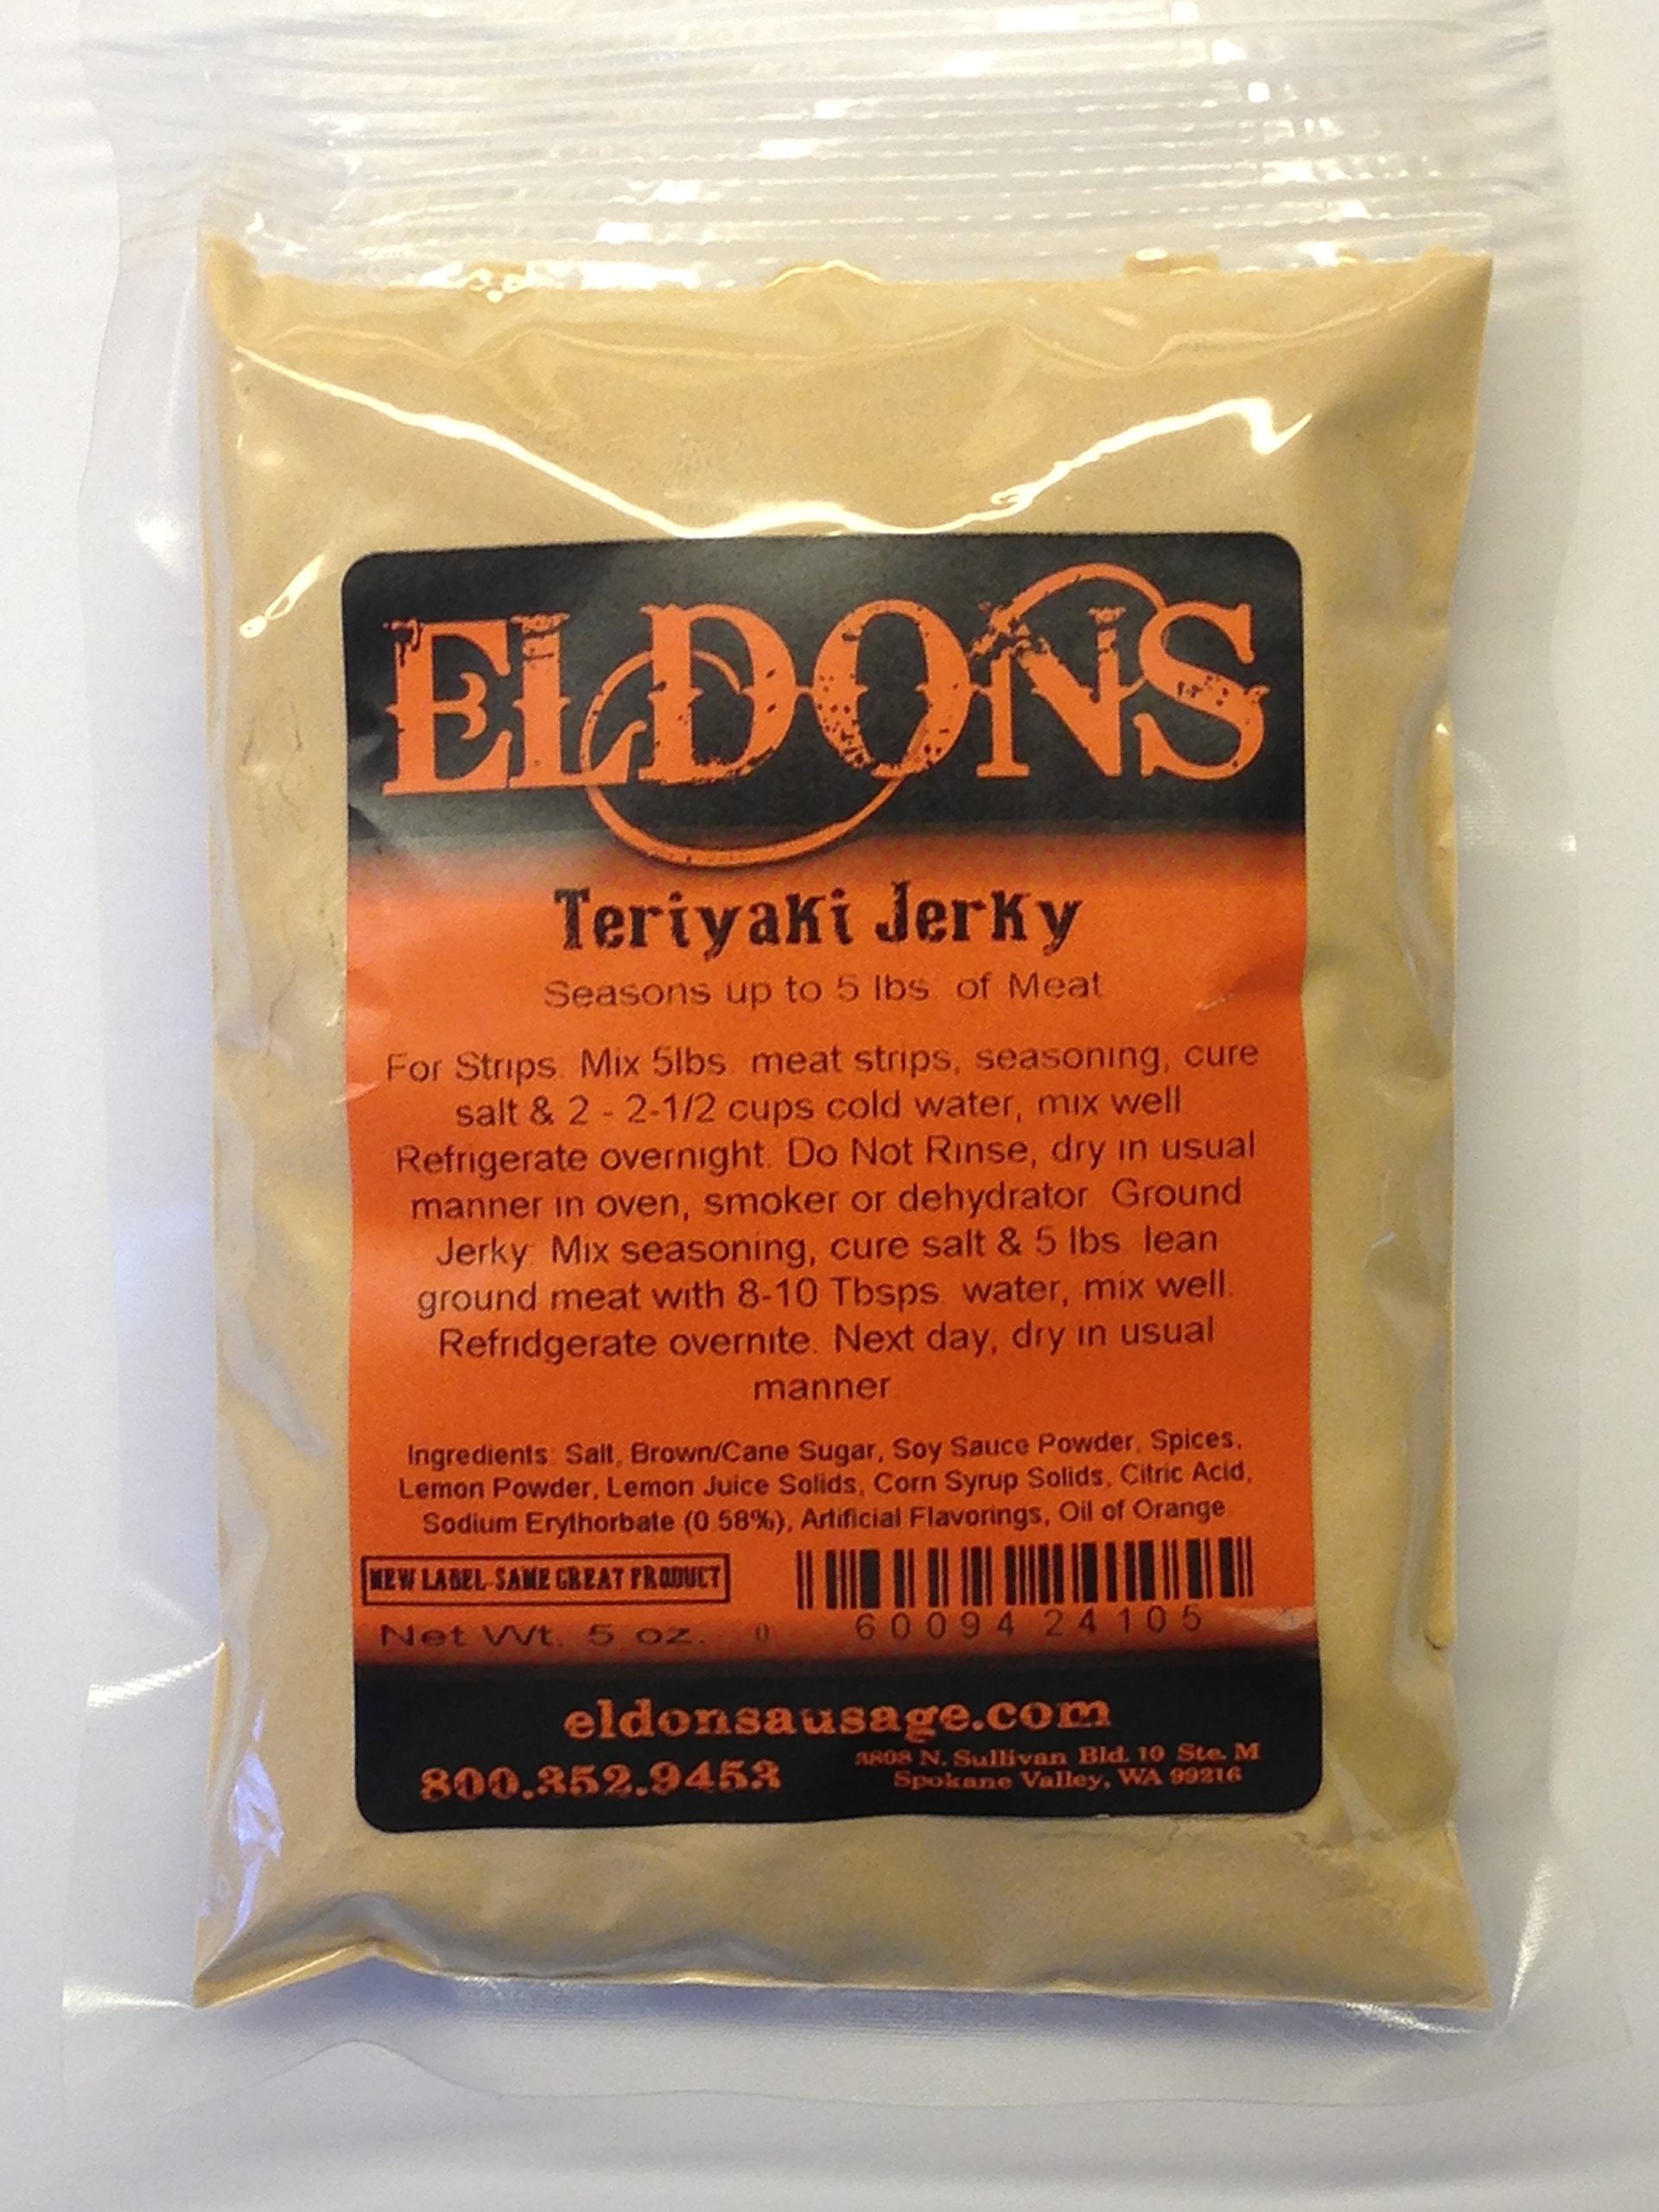
Item Name: Jerky Seasoning Spice with Cure Seasons 5 Pounds Each - Your Choice of Flavor (Teriyaki)
Bullet Point 1: Your Choice of Flavor and Quantity
Bullet Point 2: Directions included on package.
Bullet Point 3: Curing Salt Included, No MSG
Bullet Point 4: Seasons up to 5 pounds of meat
Bullet Point 5: Original Jerky, Hot and Spicy Jerky, Jalapeno Jerky, Smokehouse Jerky, Texas BBQ Jerky, Colorado Lite Pepper, Canadian Lite Hickory Smoke Jerky
Product Description: Jerky Seasoning Spice with Cure Seasons 5 Pounds Each Your Choice of Flavor and Quantity Directions included on package. Cure packet included inside jerky seasoning bags. No MSG Flavors: Original Jerky, Hot and Spicy Jerky, Jalapeno Jerky, Smokehouse Jerky, Texas BBQ Jerky, Peppered Jerky, Spicy Cajun Jerky or Teriyaki Jerky Original Jerky Seasoning Original Jerky Mix has a mild flavored jerky reminiscent of the old time jerky taste we grew up with--- medium heat. Hot &amp; Spicy Jerky You asked for it and they developed one of the best Hot &amp; spicy jerky seasonings you&apos;ll ever find. Considered very hot but you can still taste the spices. Jalapeno Jerky Salt and spices mixed with a potent blend of jalapeno powder and cut jalapeno peppers. Hot and spicy jalapeno flavor. Smokehouse Jerky Description: Mild Smoke Flavor Definitely one of our most popular Jerky Cures. Eldon&apos;s Smokehouse Jerky Seasoning produces an excellent jerky taste with widespread appeal. Texas BBQ Jerky Description: We&apos;ve combined our best spices &amp; herbs together to create an excellent BBQ flavor. Spicy Hot. Peppered Jerky Black Pepper and hickory smoke base make our peppered jerky seasoning very popular. Cajun Jerky Very spicy and some say on the hot side. Teriyaki Jerky Description:Our Teriyaki Jerky Seasoning produces an excellent Teriyaki Jerky with a slight Hawaiian flavor.
Value: 3.0
Unit: Ounce

Price: 10.95